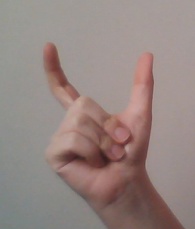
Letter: nun